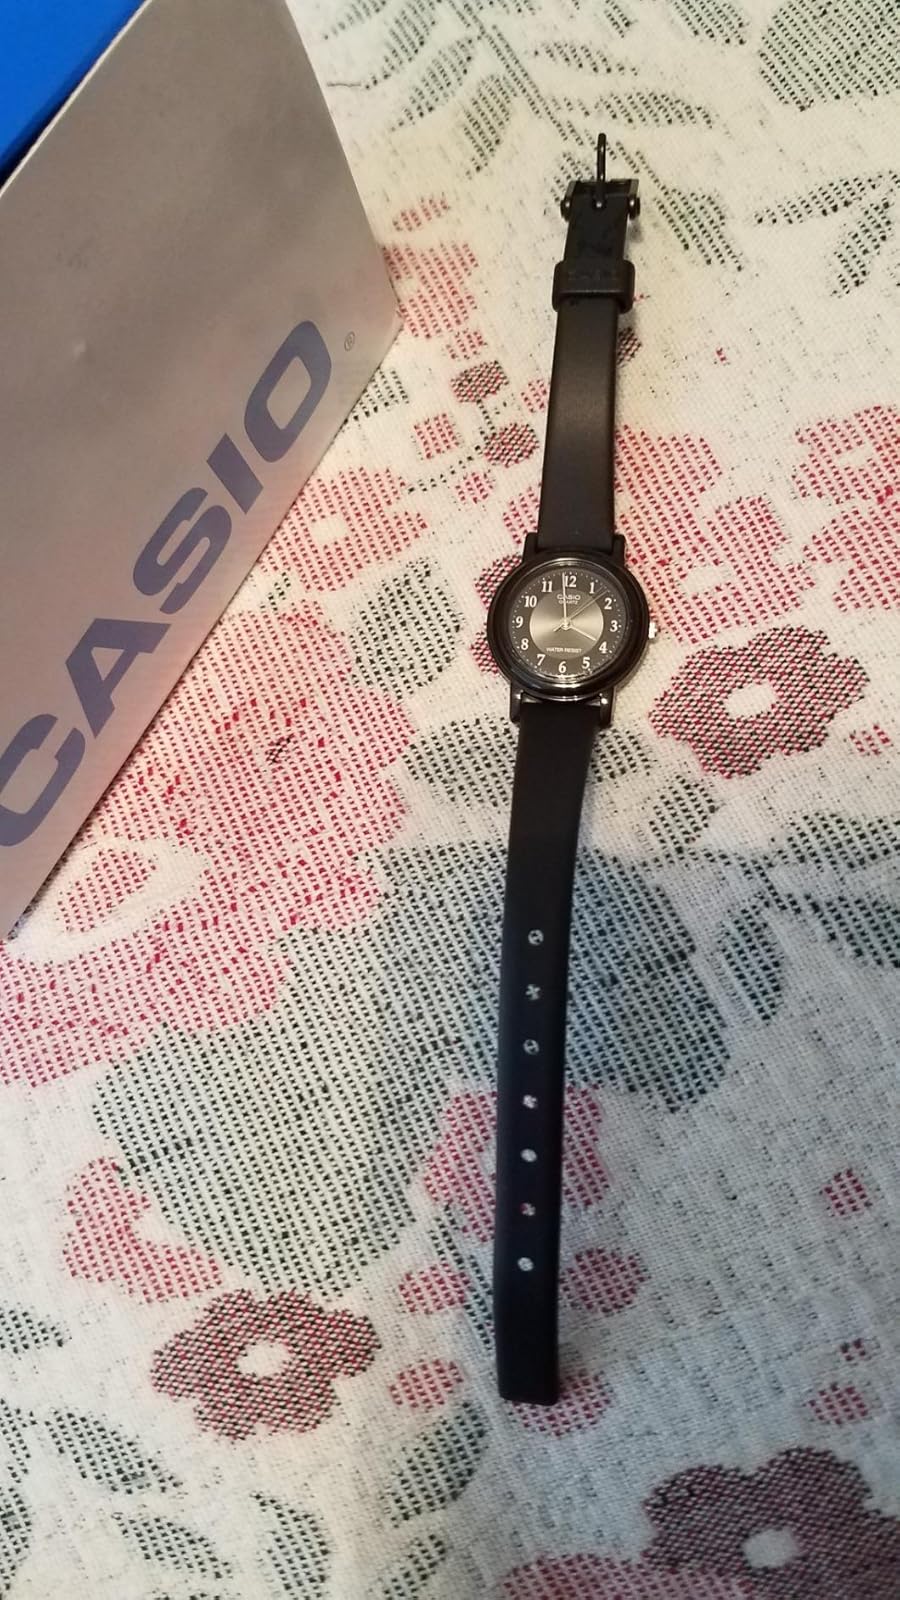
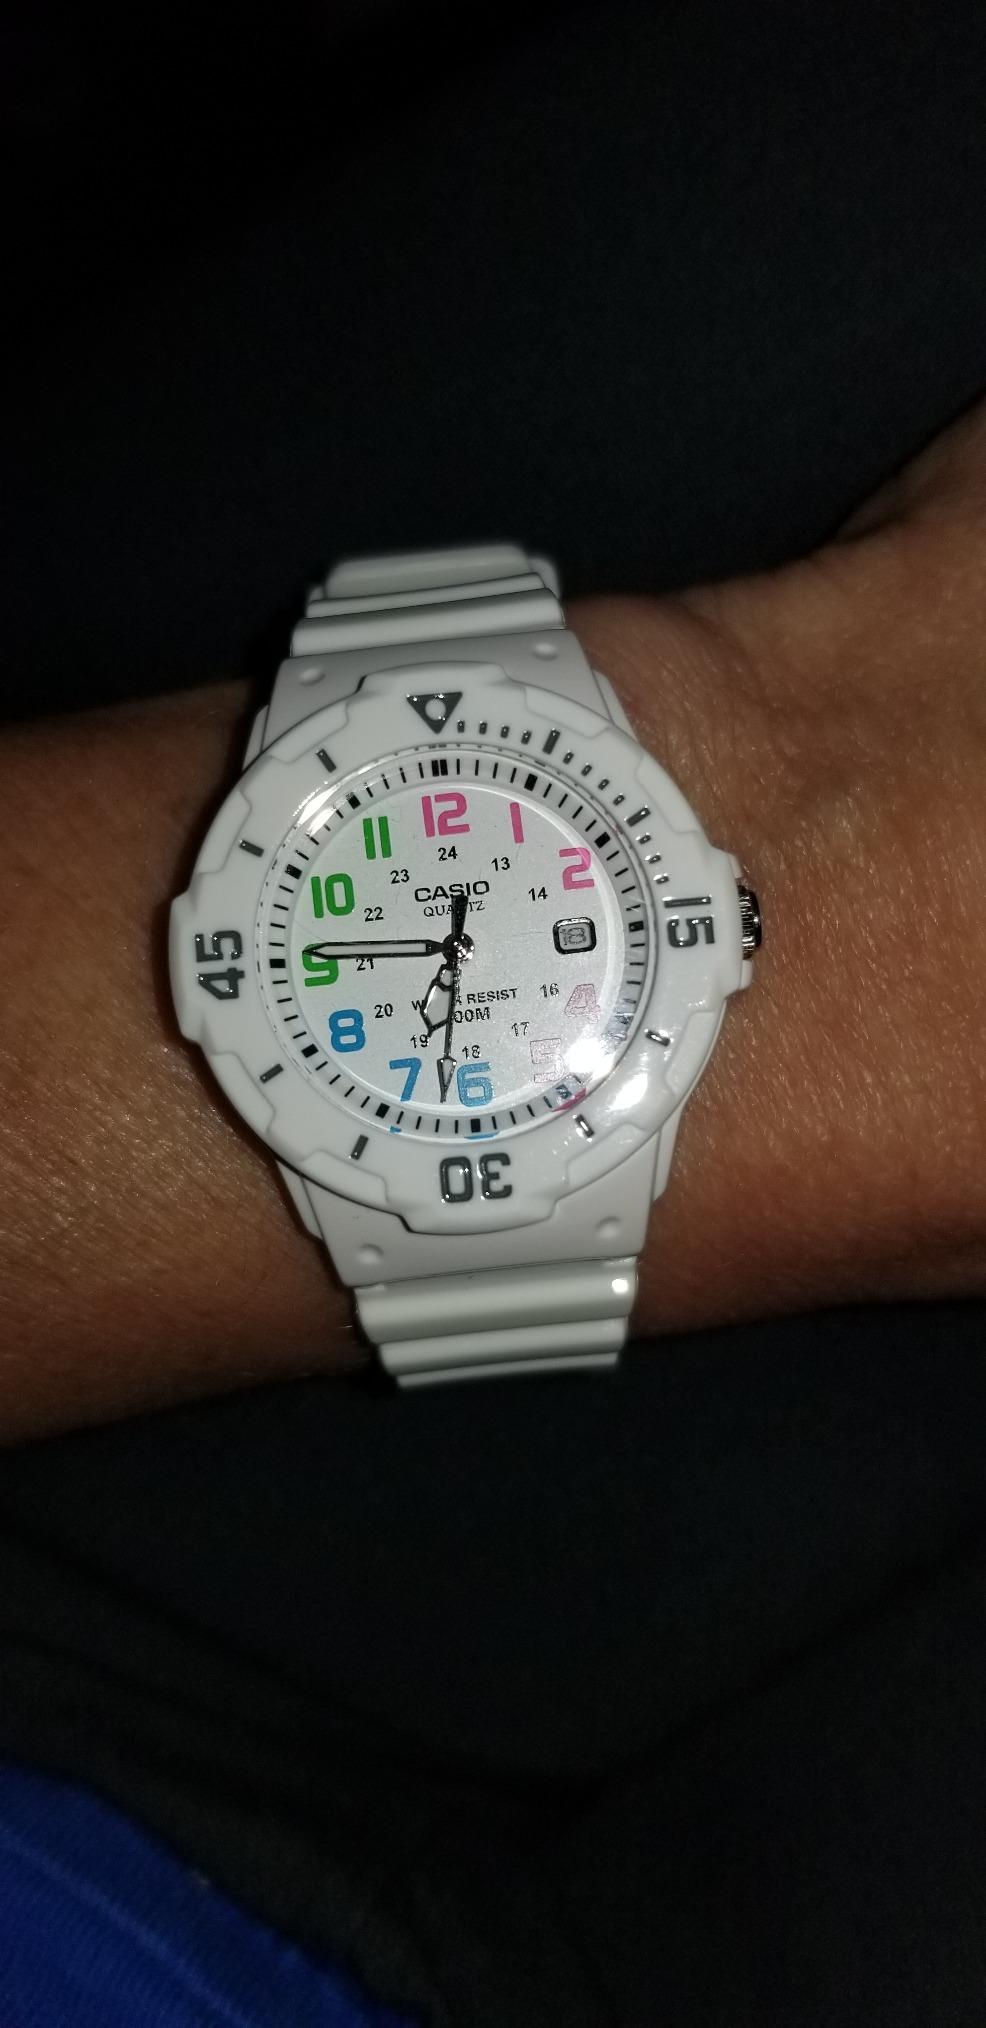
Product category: accessories_watch
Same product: no